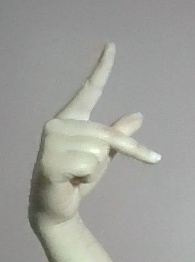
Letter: dha